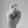
ASL letter: X